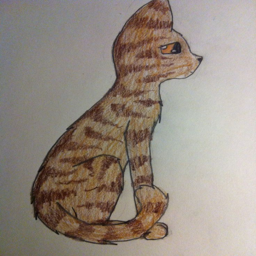
this is an earlier drawing i did of book character .